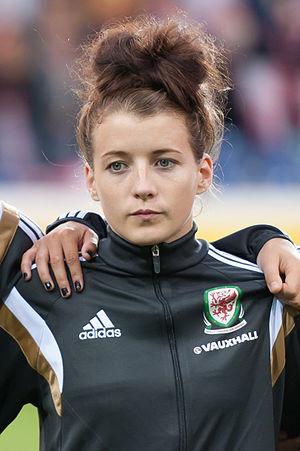
Angharad James, née le 1ᵉʳ juin 1994 à Haverfordwest, est une footballeuse internationale galloise évoluant au poste de milieu de terrain.